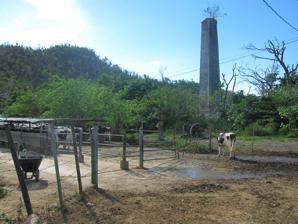
Building: Hacienda de Carlos Vassallo
Country: Puerto Rico
Year built: 1849
Historic place in Dorado, Puerto Rico United States historic place Hacienda de Carlos Vassallo U.S. National Register of Historic Places U.S. Historic district Puerto Rico Historic Sites and Zones Historic smoke stack Location of Hacienda de Carlos Vassallo in barrio Maguayo, Dorado, Puerto Rico Location Puerto Rico Highway 693 , Km. 0 Dorado, Puerto Rico Coordinates 18°24′42″N 66°15′50″W / 18.41167°N 66.26389°W / 18.41167; -66.26389 ( Hacienda de Carlos Vassallo ) Area 300 acres (120 ha) Built 1849 ( 1849 ) NRHP reference No. 88001848 RNSZH No. 2000-(RMSJ)-00-JP-SH Significant dates Added to NRHP March 22, 1989 Designated RNSZH February 3, 2000 Hacienda de Carlos Vassallo is a historic place in the town and municipality of Dorado , in Puerto Rico . It is also known as Casa Hacienda de Don Oscar Nevárez , or Hacienda de Río Nuevo . It is the agriculture, architecture and industry surrounding this hacienda that makes it an important part of Puerto Rican history and culture. The privately owned property has had many owners over the years, including Don José Nevares. Oscar Nevares, the uncle of Ricardo Rosselló , the governor of Puerto Rico, has a house there. The hacienda is now being used as a dairy farm with over 350 cows and is located next to the Plata River , where cows from the farm can be seen from Puerto Rico Highway 693 and Puerto Rico Highway 2 . It was listed on the U.S. National Register of Historic Places on March 22, 1989, and on the Puerto Rico Register of Historic Sites and Zones in 2000. Still standing, is a historic smoke stack from 1861, a chimney which was used when the hacienda was a sugarcane mill . Gallery Dairy farm structures Cow stables Hacienda de Carlos Vassallo cows at the nearby river in Dorado Cows in line to be milked Cows at Hacienda de Carlos Vassallo See also Puerto Rico portal National Register of Historic Places listings in Puerto Rico References